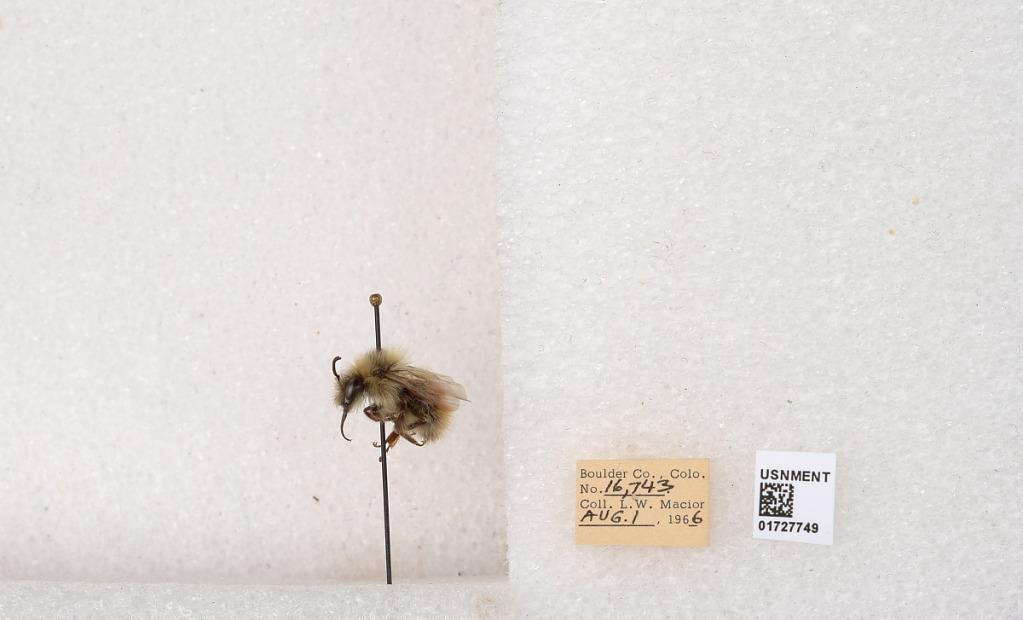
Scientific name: Bombus (Pyrobombus) sylvicola Kirby
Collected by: L. Macior
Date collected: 1966-8-1
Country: United States
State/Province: Colorado
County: Boulder
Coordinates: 40.0925, -105.358